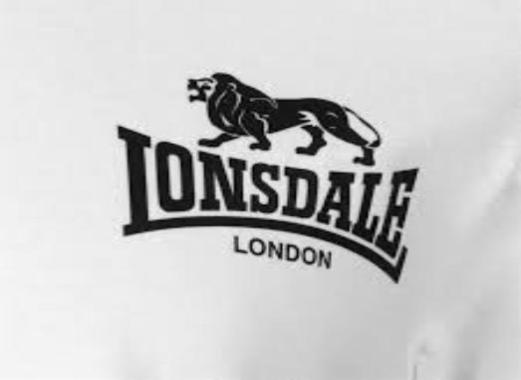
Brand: lonsdale
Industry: Clothes